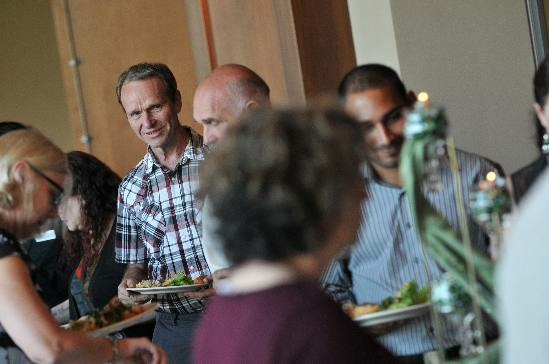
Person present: Yes